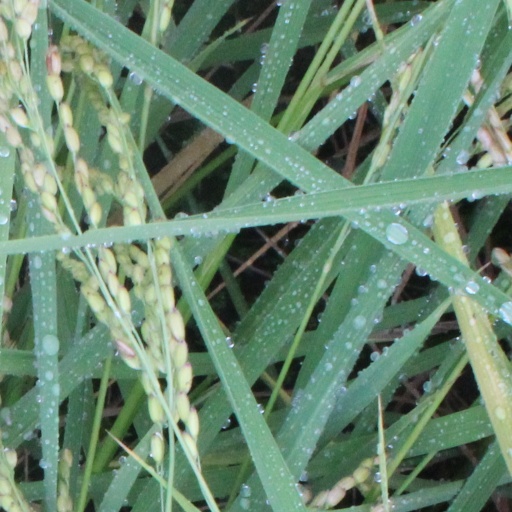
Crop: rice